Crown Lynn

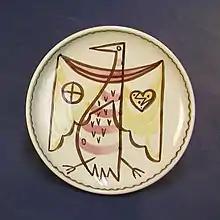
Hand-painted dish by Frank Carpay, 1950s.

After the outbreak of World War II in 1939, only essential goods were imported into New Zealand, and by December 1940 no imported crockery was available. Under a directive from the wartime Ministry of Supply, the company produced thousands of coffee mugs and plates for the American forces stationed in New Zealand and the Pacific Islands, as well as tableware for New Zealand military and domestic use.